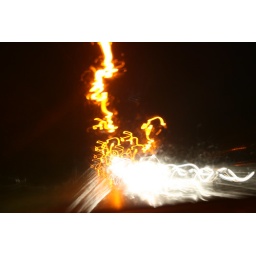
Taken by my son from the front seat of our car lights are car lights and lamp posts